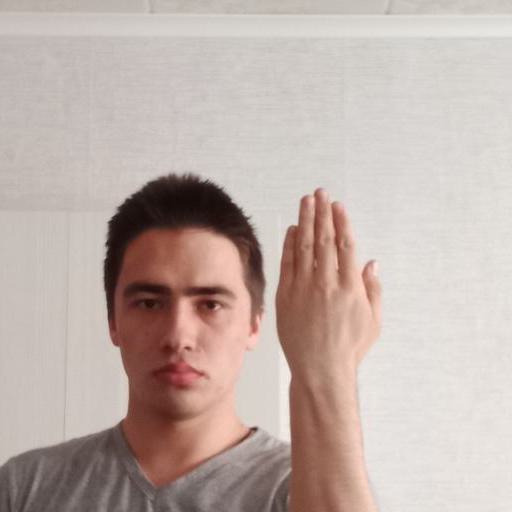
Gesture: stop_inverted